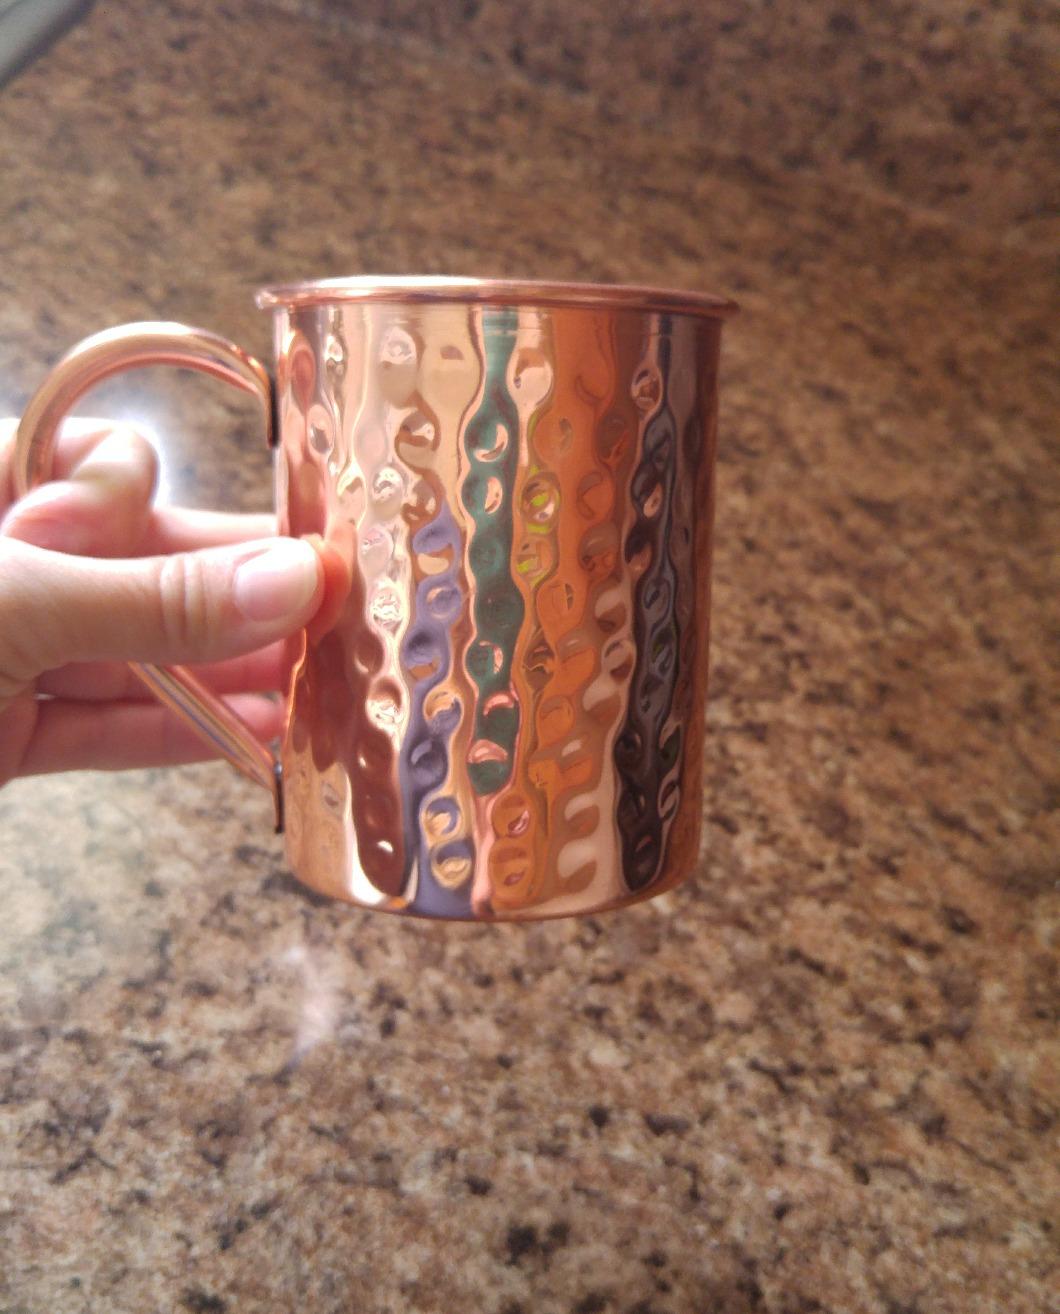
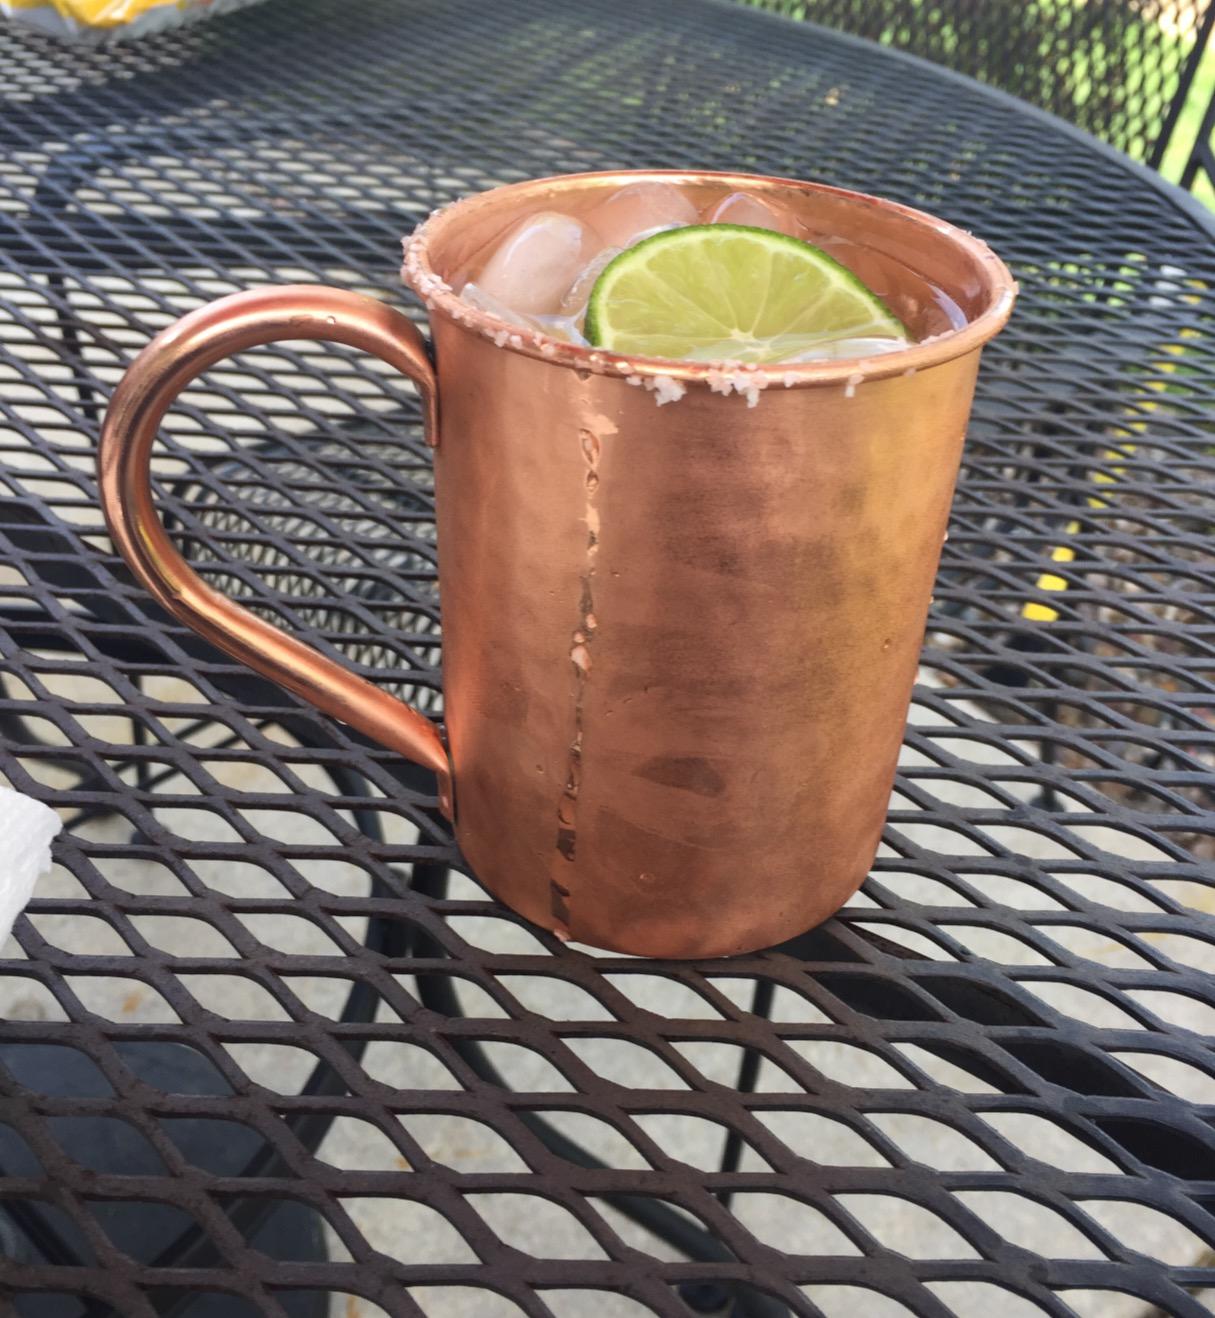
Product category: items_mug
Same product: yes